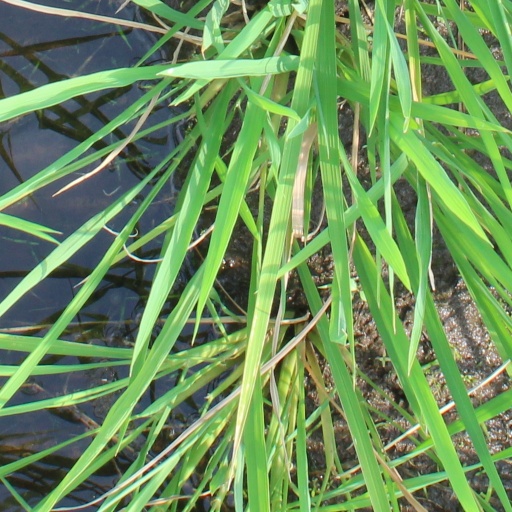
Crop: rice